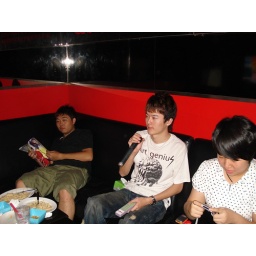
friends in red box